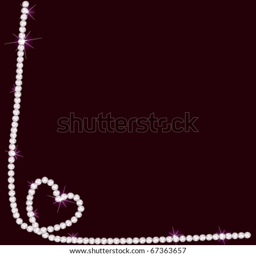
diamond necklace lying in form of heart on a dark background